Holy Ghost Catholic Church (Denver)

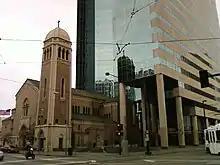

Holy Ghost Catholic Church is a Catholic church at 1900 California Street in Denver, Colorado, United States.